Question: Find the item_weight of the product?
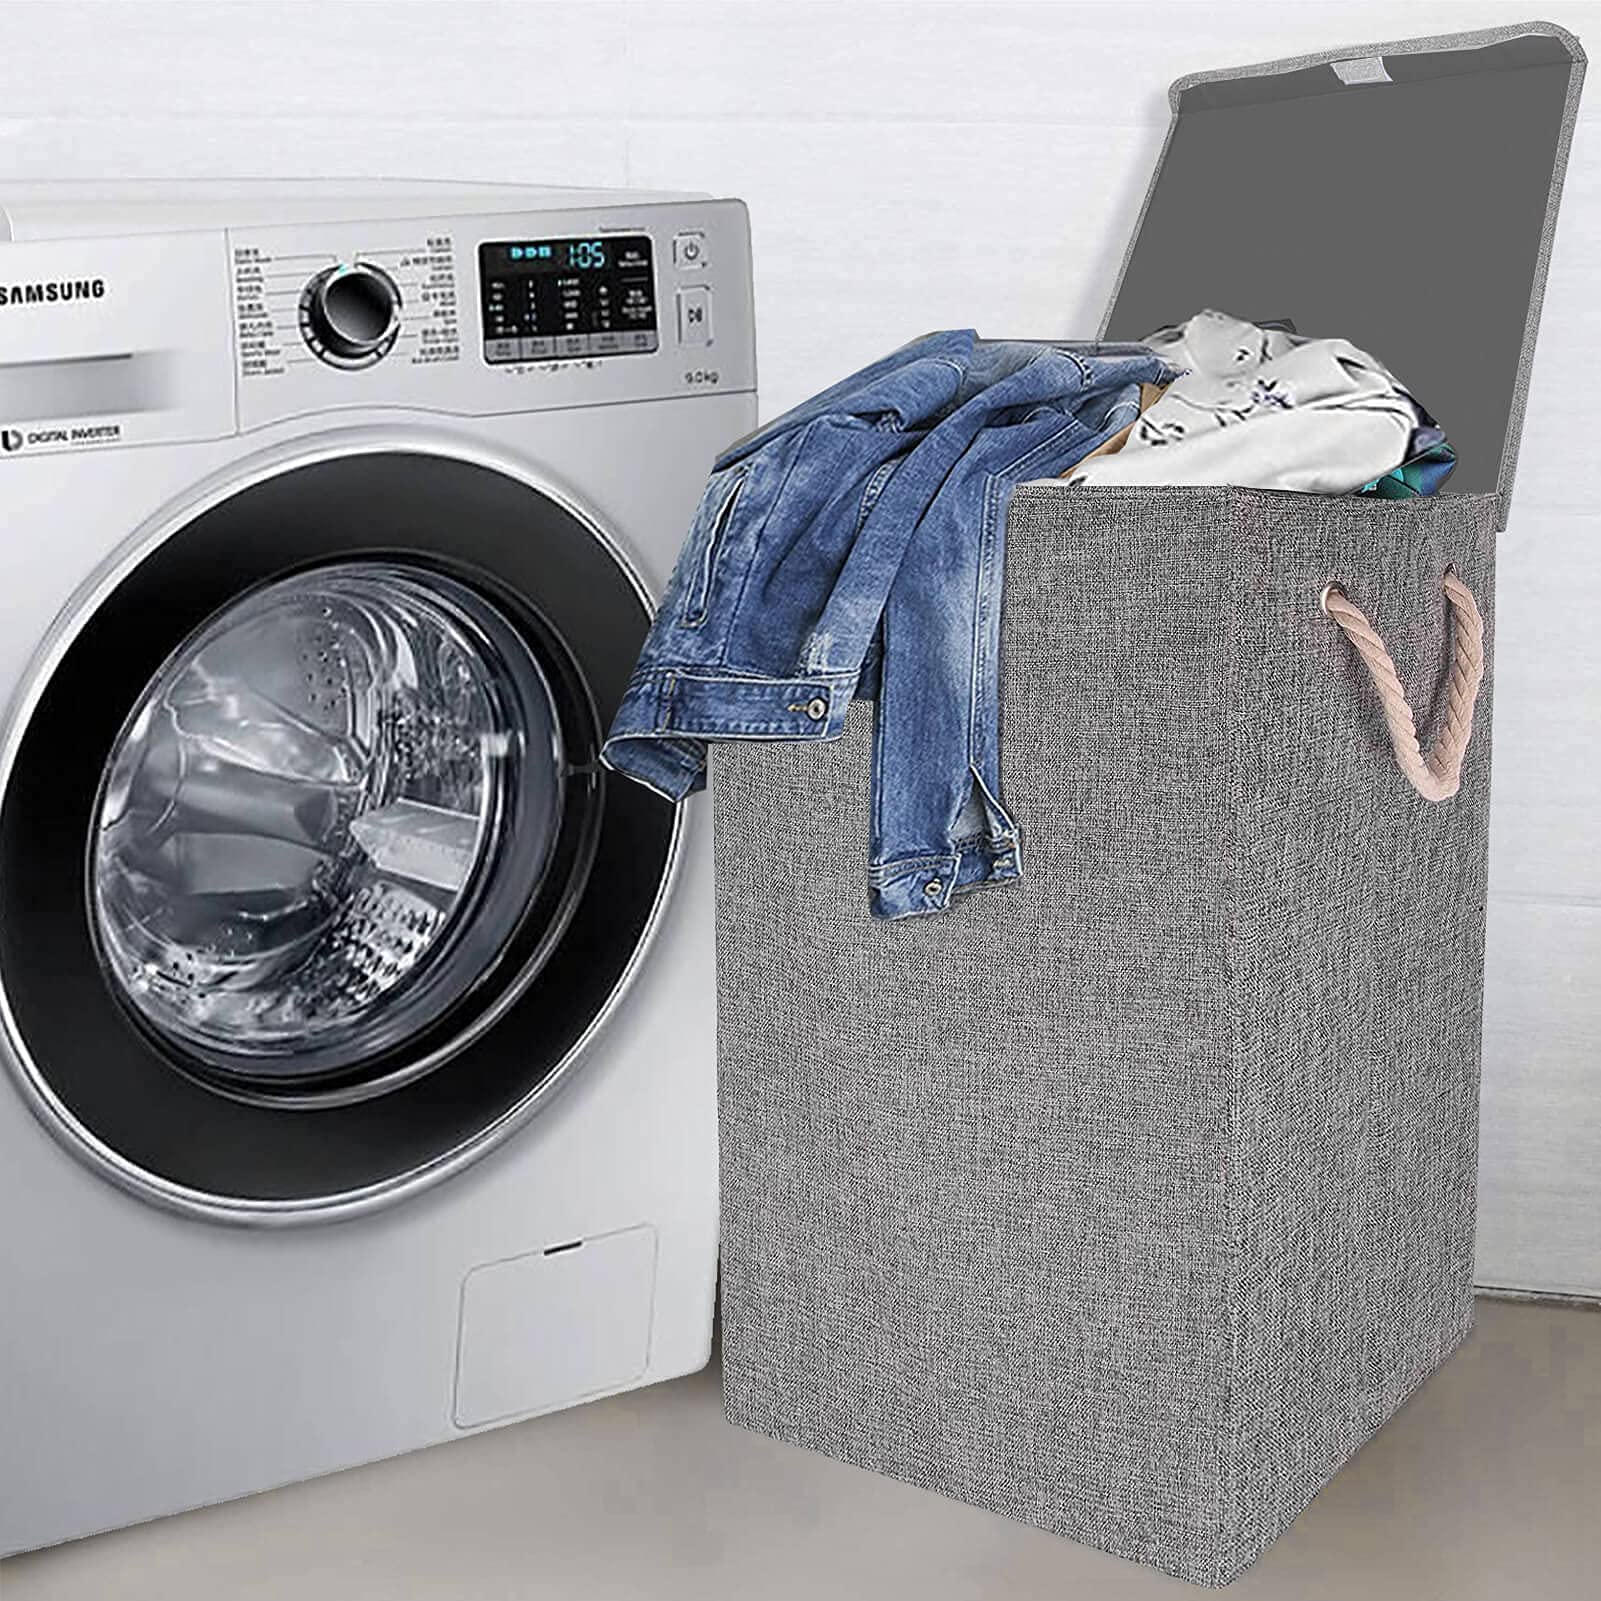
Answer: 9.0 kilogram